American bullfrog

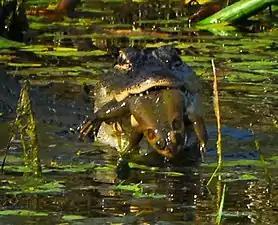
An American alligator ("Alligator mississippiensis") feeding on a bullfrog

Time to metamorphosis ranges from a few months in the southern part of the range to 3 years in the north, where the colder water slows development. Maximum lifespan in the wild is estimated to be 8 to 10 years, but one frog lived for almost 16 years in captivity.